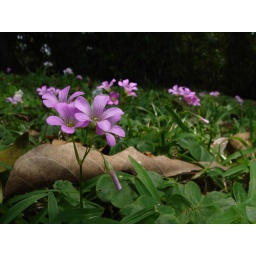
A familiar house plant in the US was growing vigorously in the lawn of the Aburi Botanical Garden I visited last weekend.